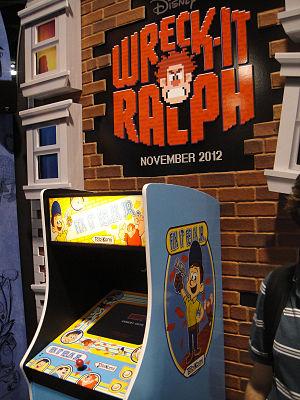
D23, de son nom complet D23: The Official Disney Fan Club, est le fan club de la Walt Disney Company, mais il est surtout connu pour la convention bisannuelle tenue depuis 2009 lors de laquelle les différentes filiales de Disney présentent leurs nouveaux projets.